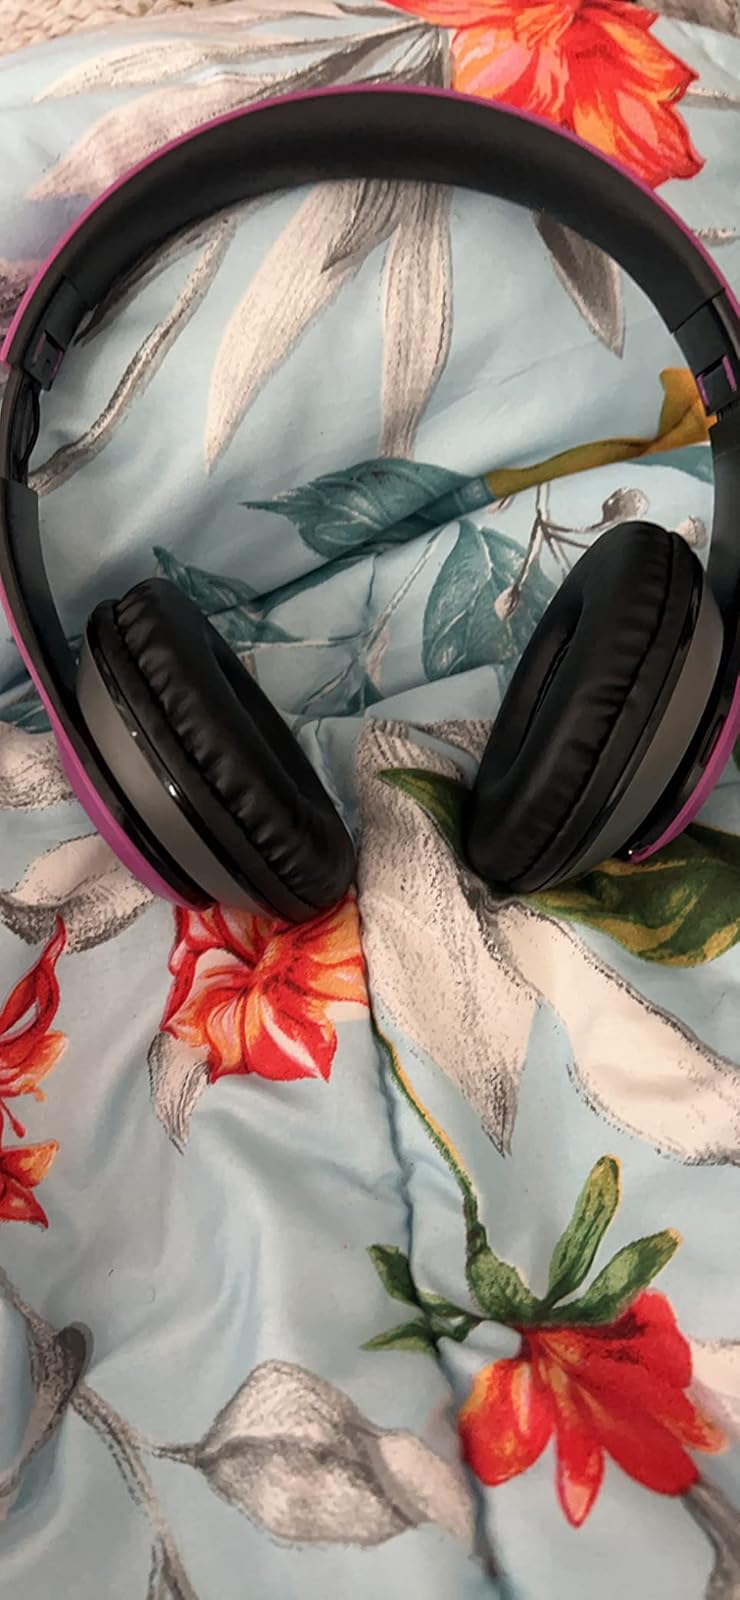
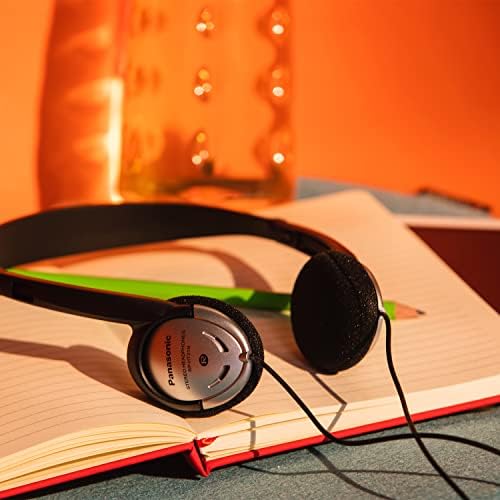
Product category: headphones
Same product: no